Describe the emotion expressed in this image:  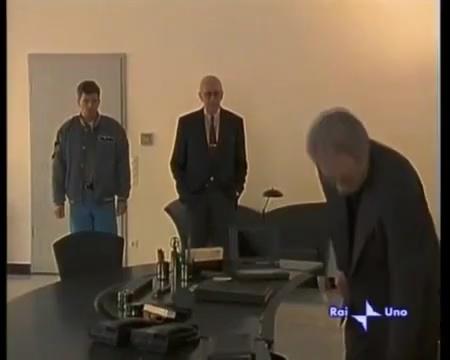
This person displays Suffering, valence and arousal with low intensity.